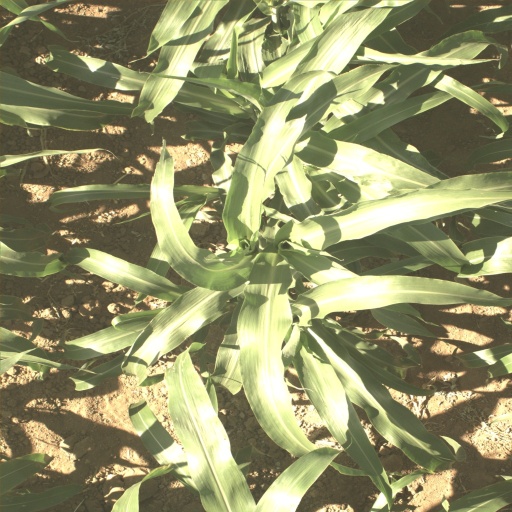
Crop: sorghum